Richard of Chichester

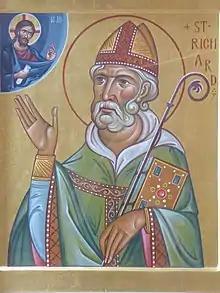
Icon of St Richard in Chichester Cathedral

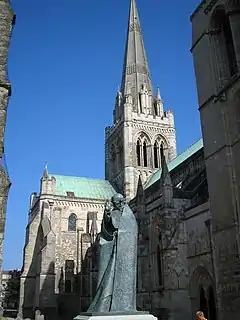
The statue of St Richard near the west door of Chichester Cathedral.

It was generally believed that miracles were wrought at Richard's tomb in Chichester cathedral, which was long a popular place of pilgrimage, and in 1262, just 9 years after his death, he was canonized at Viterbo by Pope Urban IV.